Kanem–Bornu Empire

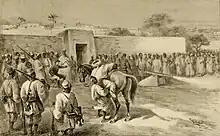
"Shehu" Ashimi receives Parfait-Louis Monteil at Kukawa

In 1472, "mai" Ali I Gaji founded the first substantial capital city of the Kanem–Bornu Empire, Ngazargamu. Ngazargamu served as a firm basis of political authority and was ideally positioned at the southern terminus of the trans-Saharan trade routes, and closer to emerging trade centers in Hausaland than previous capitals. The city became the focal point of the central Sudan region for the next three centuries. After the foundation of Ngazargamu, some of the "mai"s went so far as to call themselves caliphs. Indigenous practices and beliefs continued to persist even at this date, such as the "mai" customarily appearing behind a veil or screen.